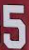
Number: 5